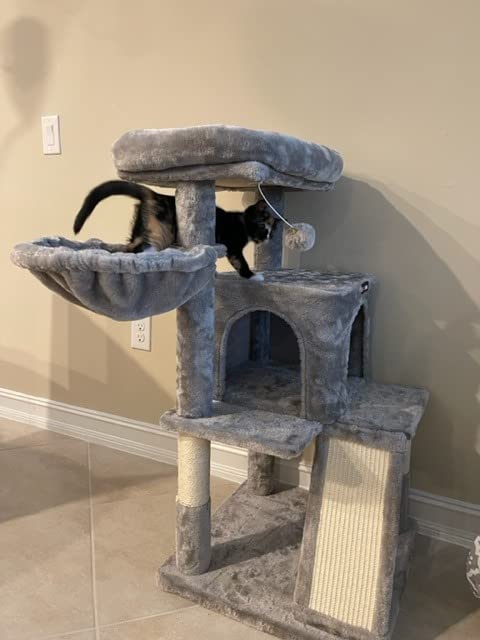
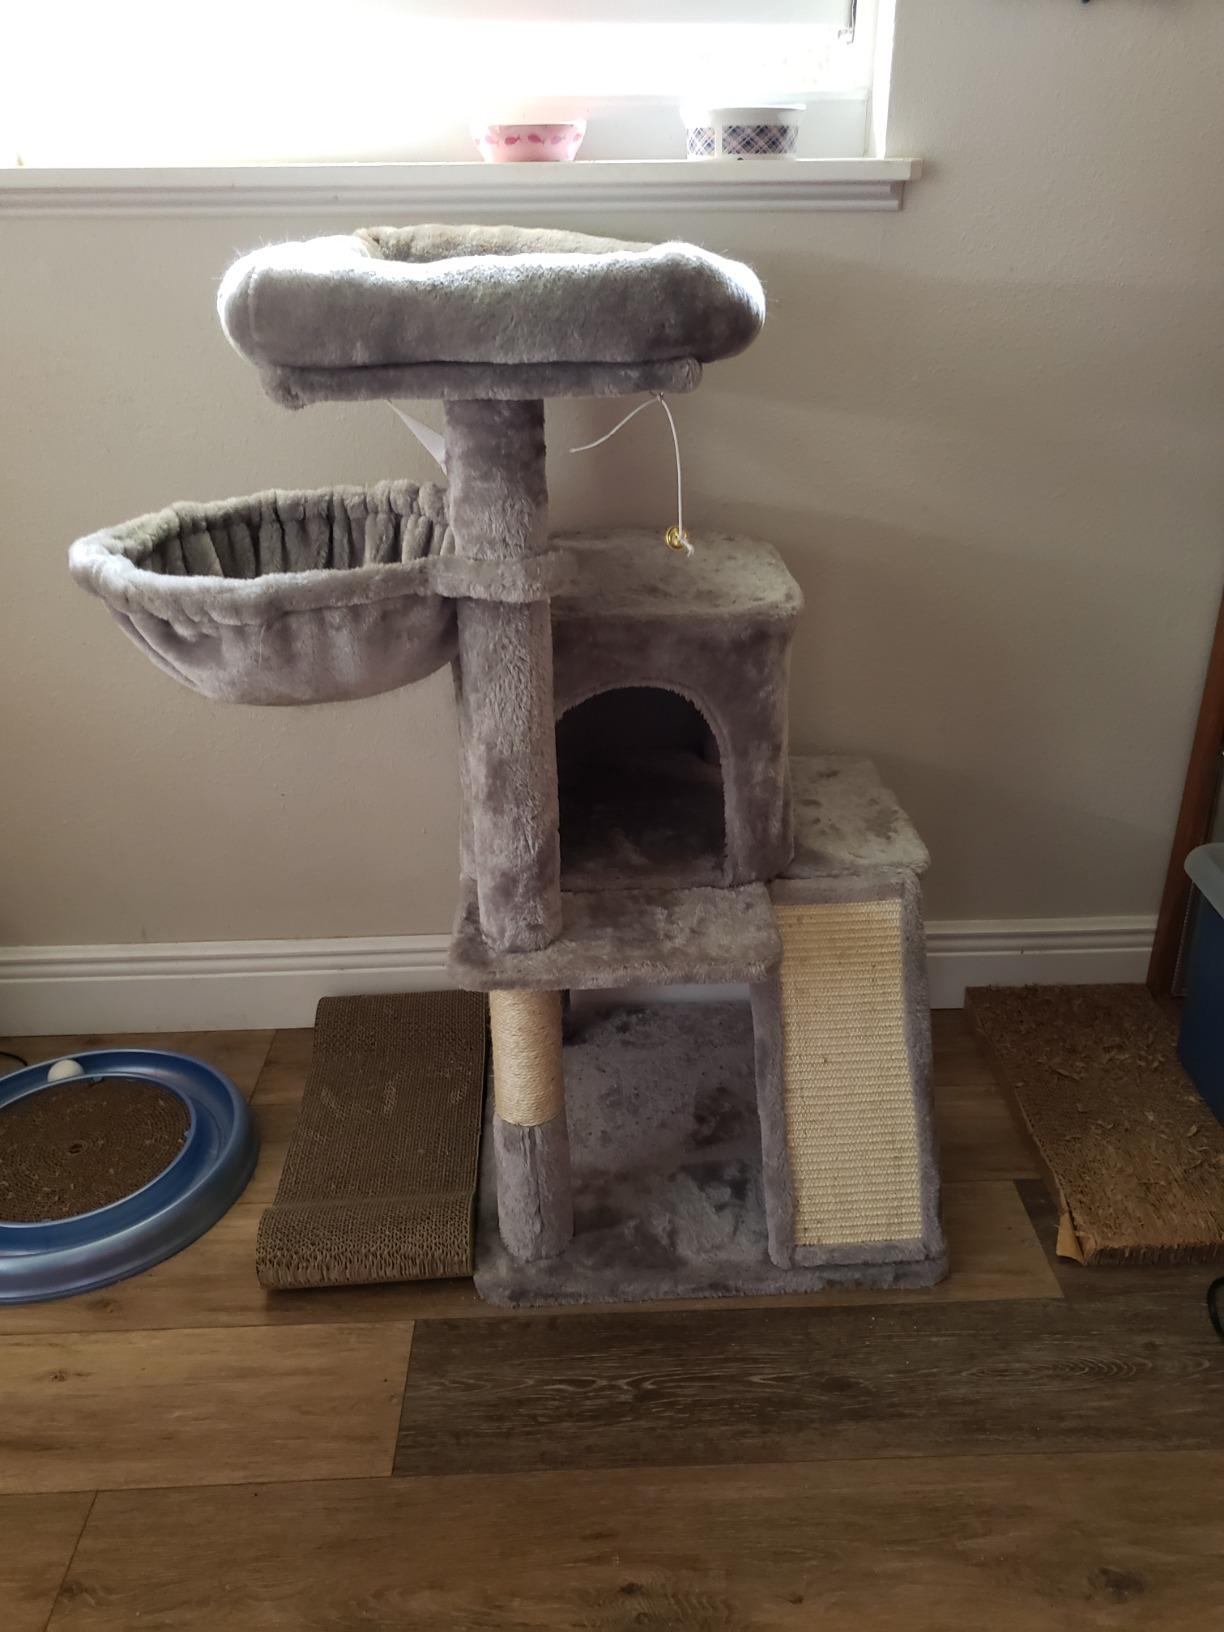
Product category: items_cat tree
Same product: yes